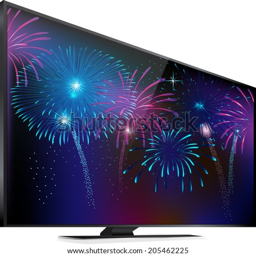
fireworks lighting up the sky .